Taka Michinoku

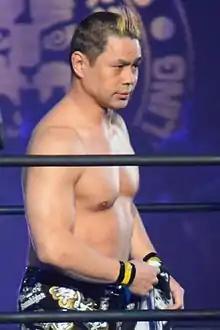
Michinoku in February 2017

(born October 26, 1973), better known by his ring name (stylized as TAKA Michinoku), is a Japanese professional wrestler and former mixed martial artist. He primarily appears for New Japan Pro-Wrestling. From 2011, he was a member of Suzuki-gun, until the faction's disbandment in 2022. He then became a member of the Just 5 Guys stable the following year, remaining there until its disbandment in 2025. Michinoku also is the founder and regularly appears for Just Tap Out (JTO), which was founded in 2019.